Prabowo Subianto 2024 presidential campaign

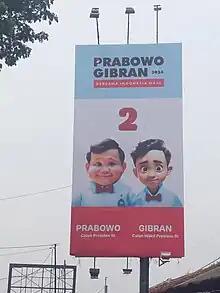
Prabowo‐Gibran AI-generated portrait campaign billboard (taken on 24 November 2023)

Its controversial presidential campaign advertisement was reported by Indonesian Democracy Radar to Bawaslu (GESA) on 20 November 2023 due to alleged violations. The advertisement was first aired on 14 November, the day when presidential serial numbers were drawn, two weeks just prior campaign start on 28 November. Also, the advertisement appears to feature children, although the campaign team claimed that those images were made by artificial intelligence. The (KPAI) responded to the advertisement as a misuse.